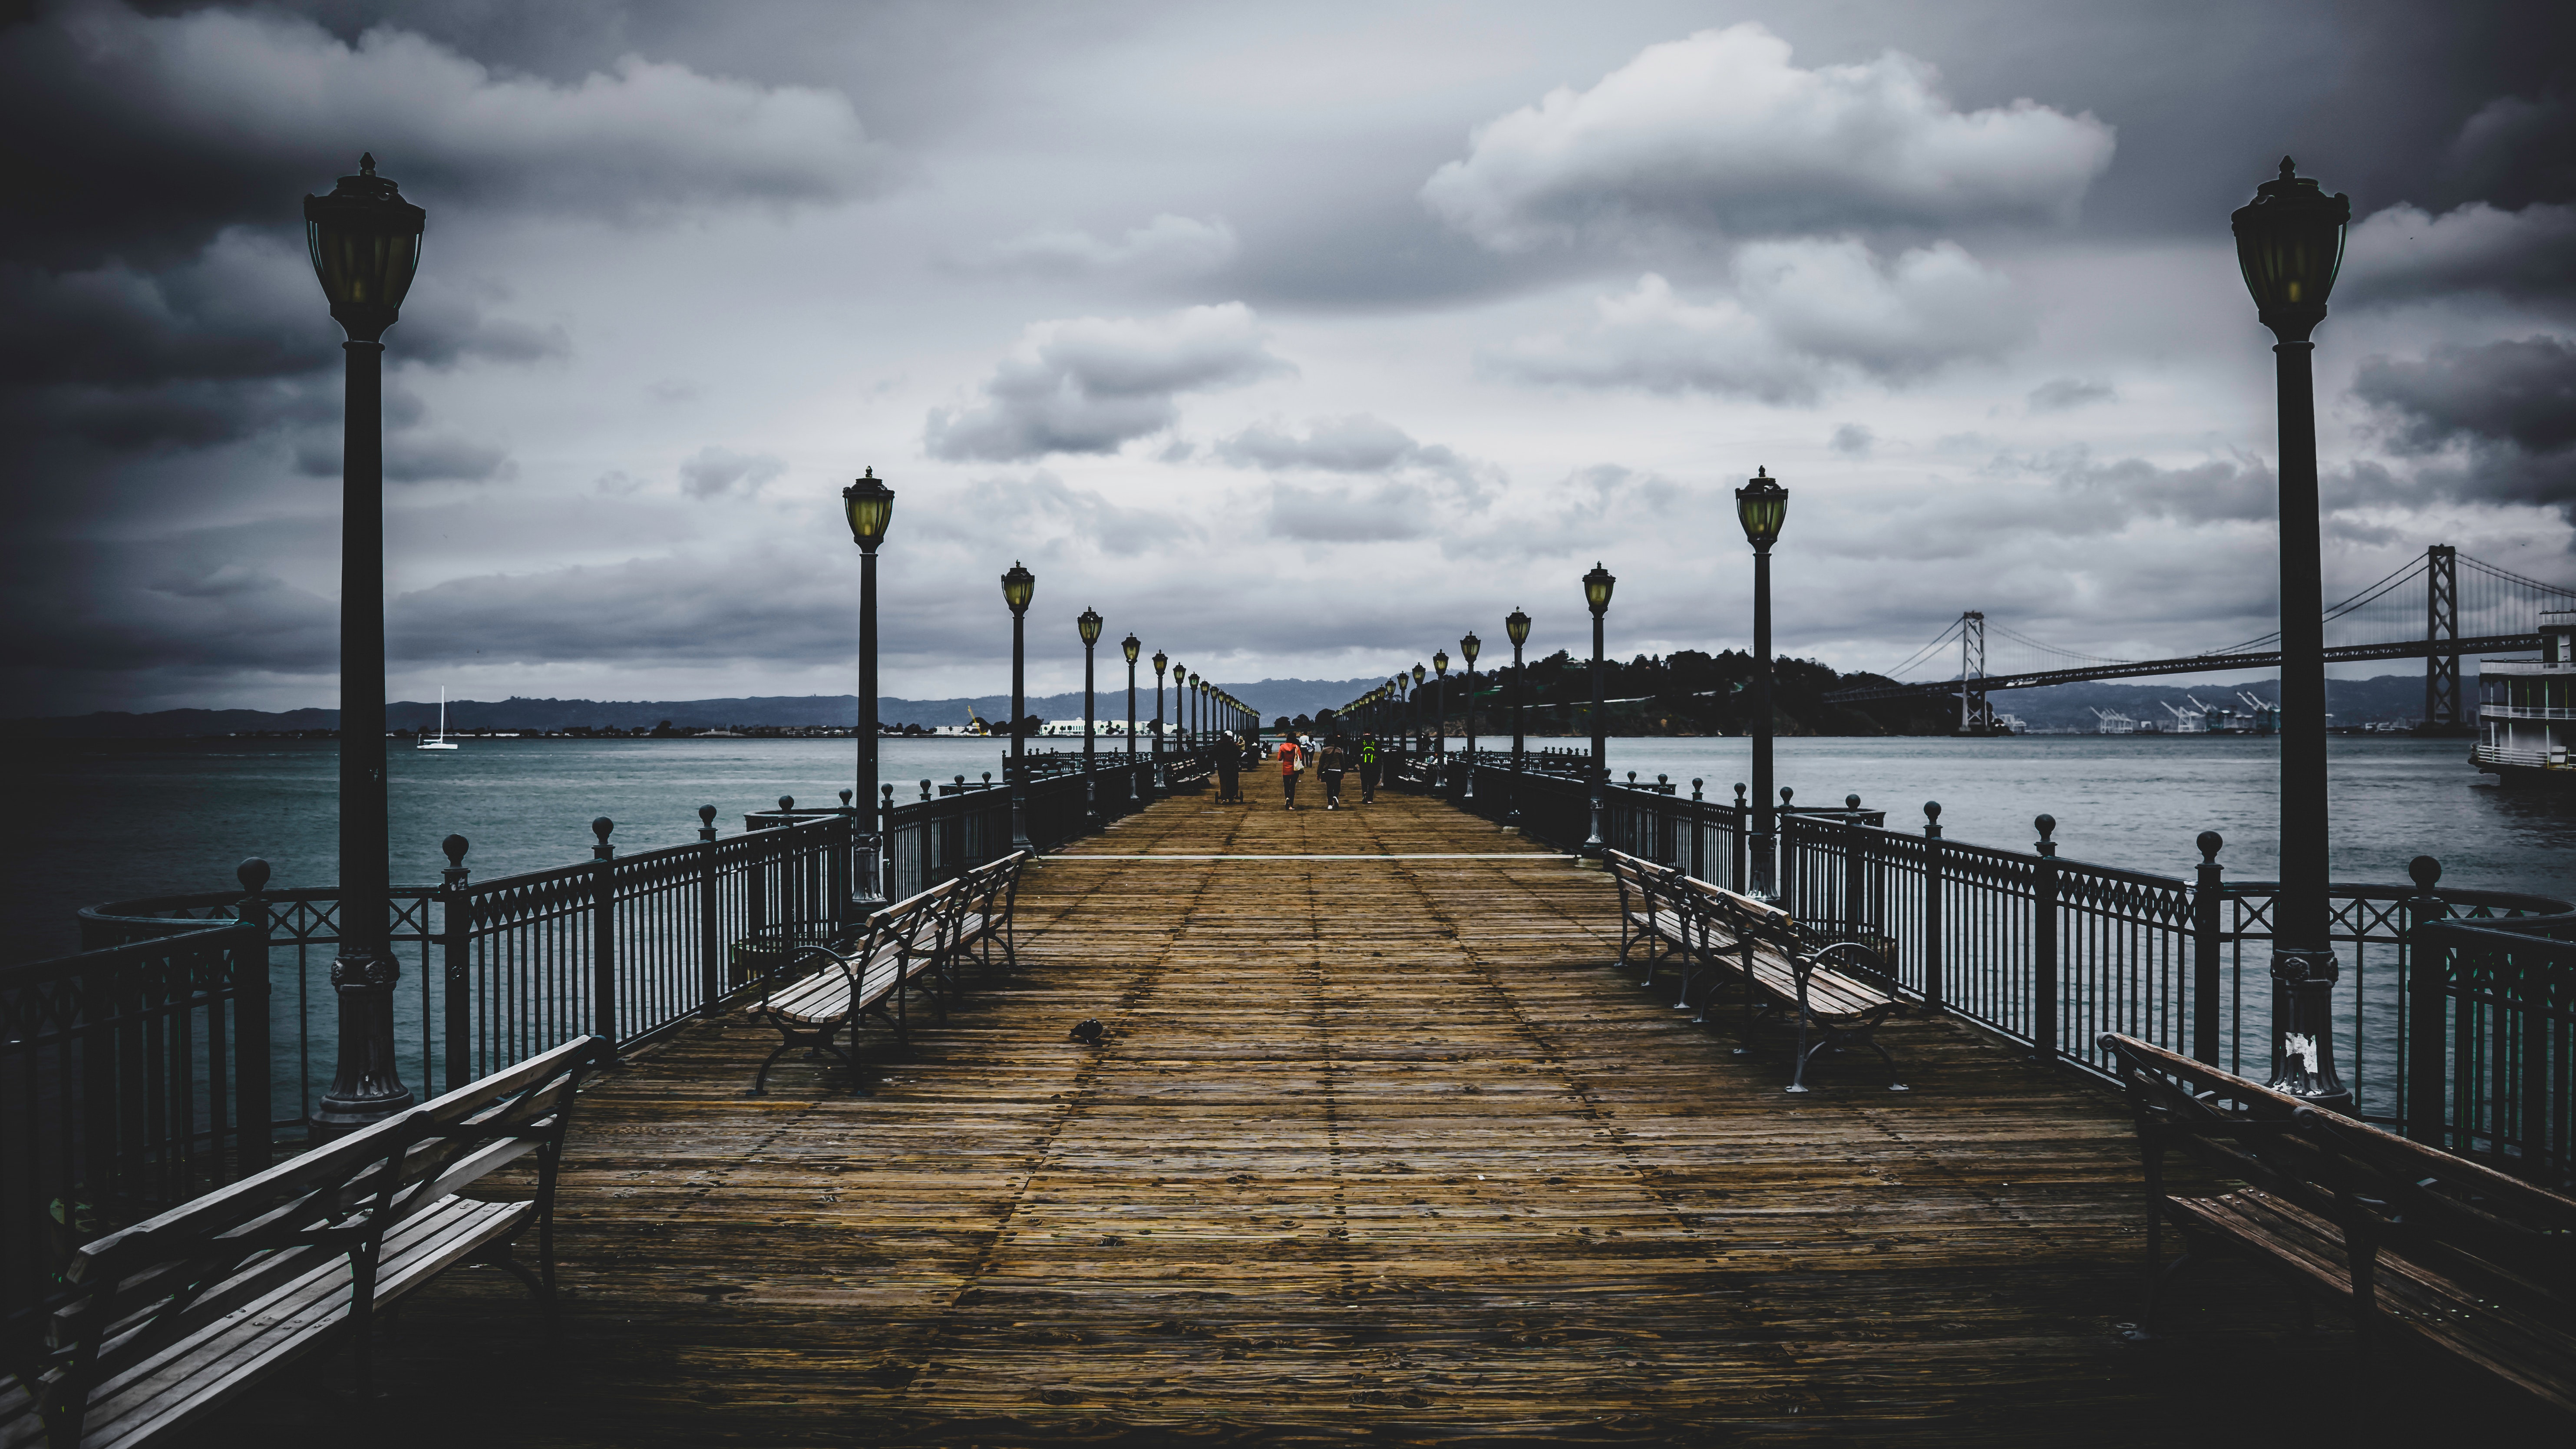
sky, pier, sea, water, boardwalk, cloud, ocean, walkway, coast, beach, wave, horizon, nonbuilding structure, dock, guard rail, breakwater, photography, vacation, wind wave